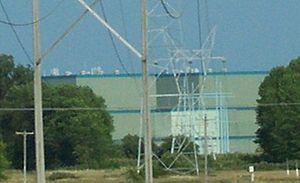
La centrale nucléaire de Point Beach est située près de Two Rivers et Manitowoc dans le Wisconsin.